Triglav (mythology)

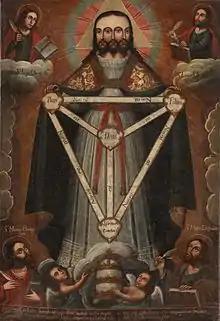
"Vultus Trifrons"

According to Henryk Lowmianski, the Triglav originated in Christianity – in the Middle Ages the Holy Trinity was depicted with three faces, which was later taken over by pagans in the form of a three-headed deity. However, this view cannot be accepted, since the depiction of the Holy Trinity with three faces is attested only from the 14th century, and the official condemnation by the Pope from 1628. The depiction of the Holy Trinity with three faces itself may be of pagan origin (Balkans).